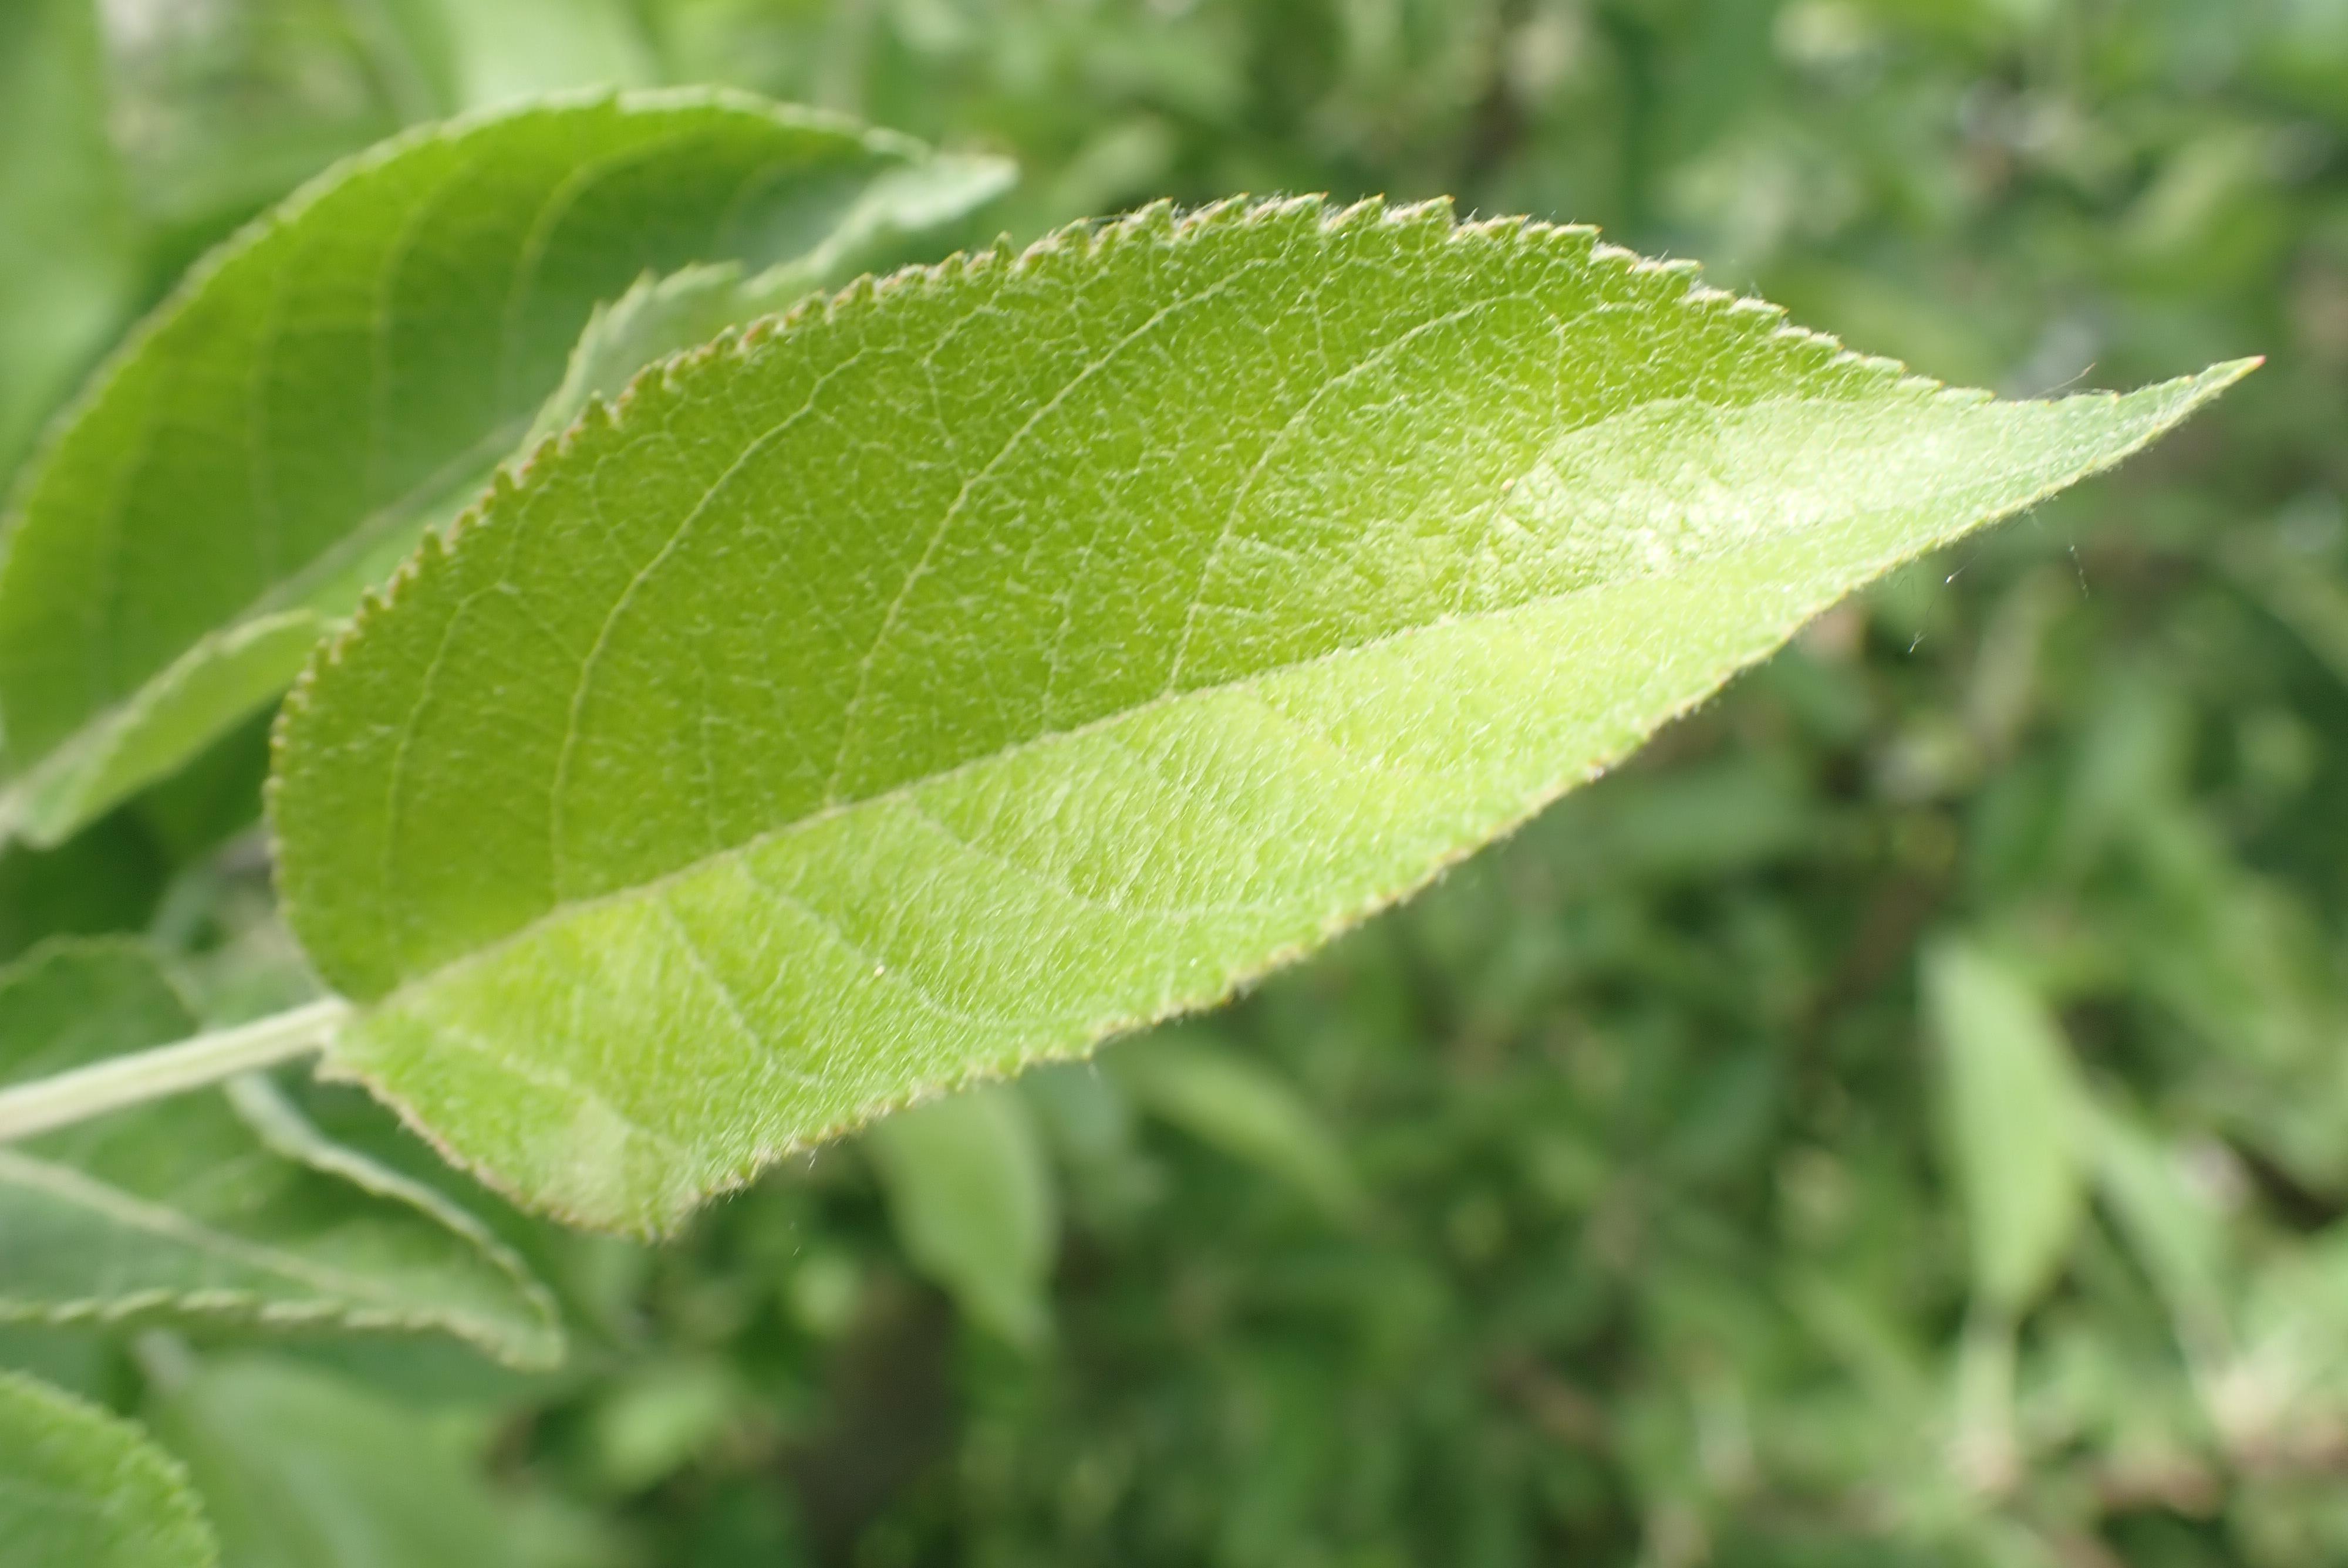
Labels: healthy